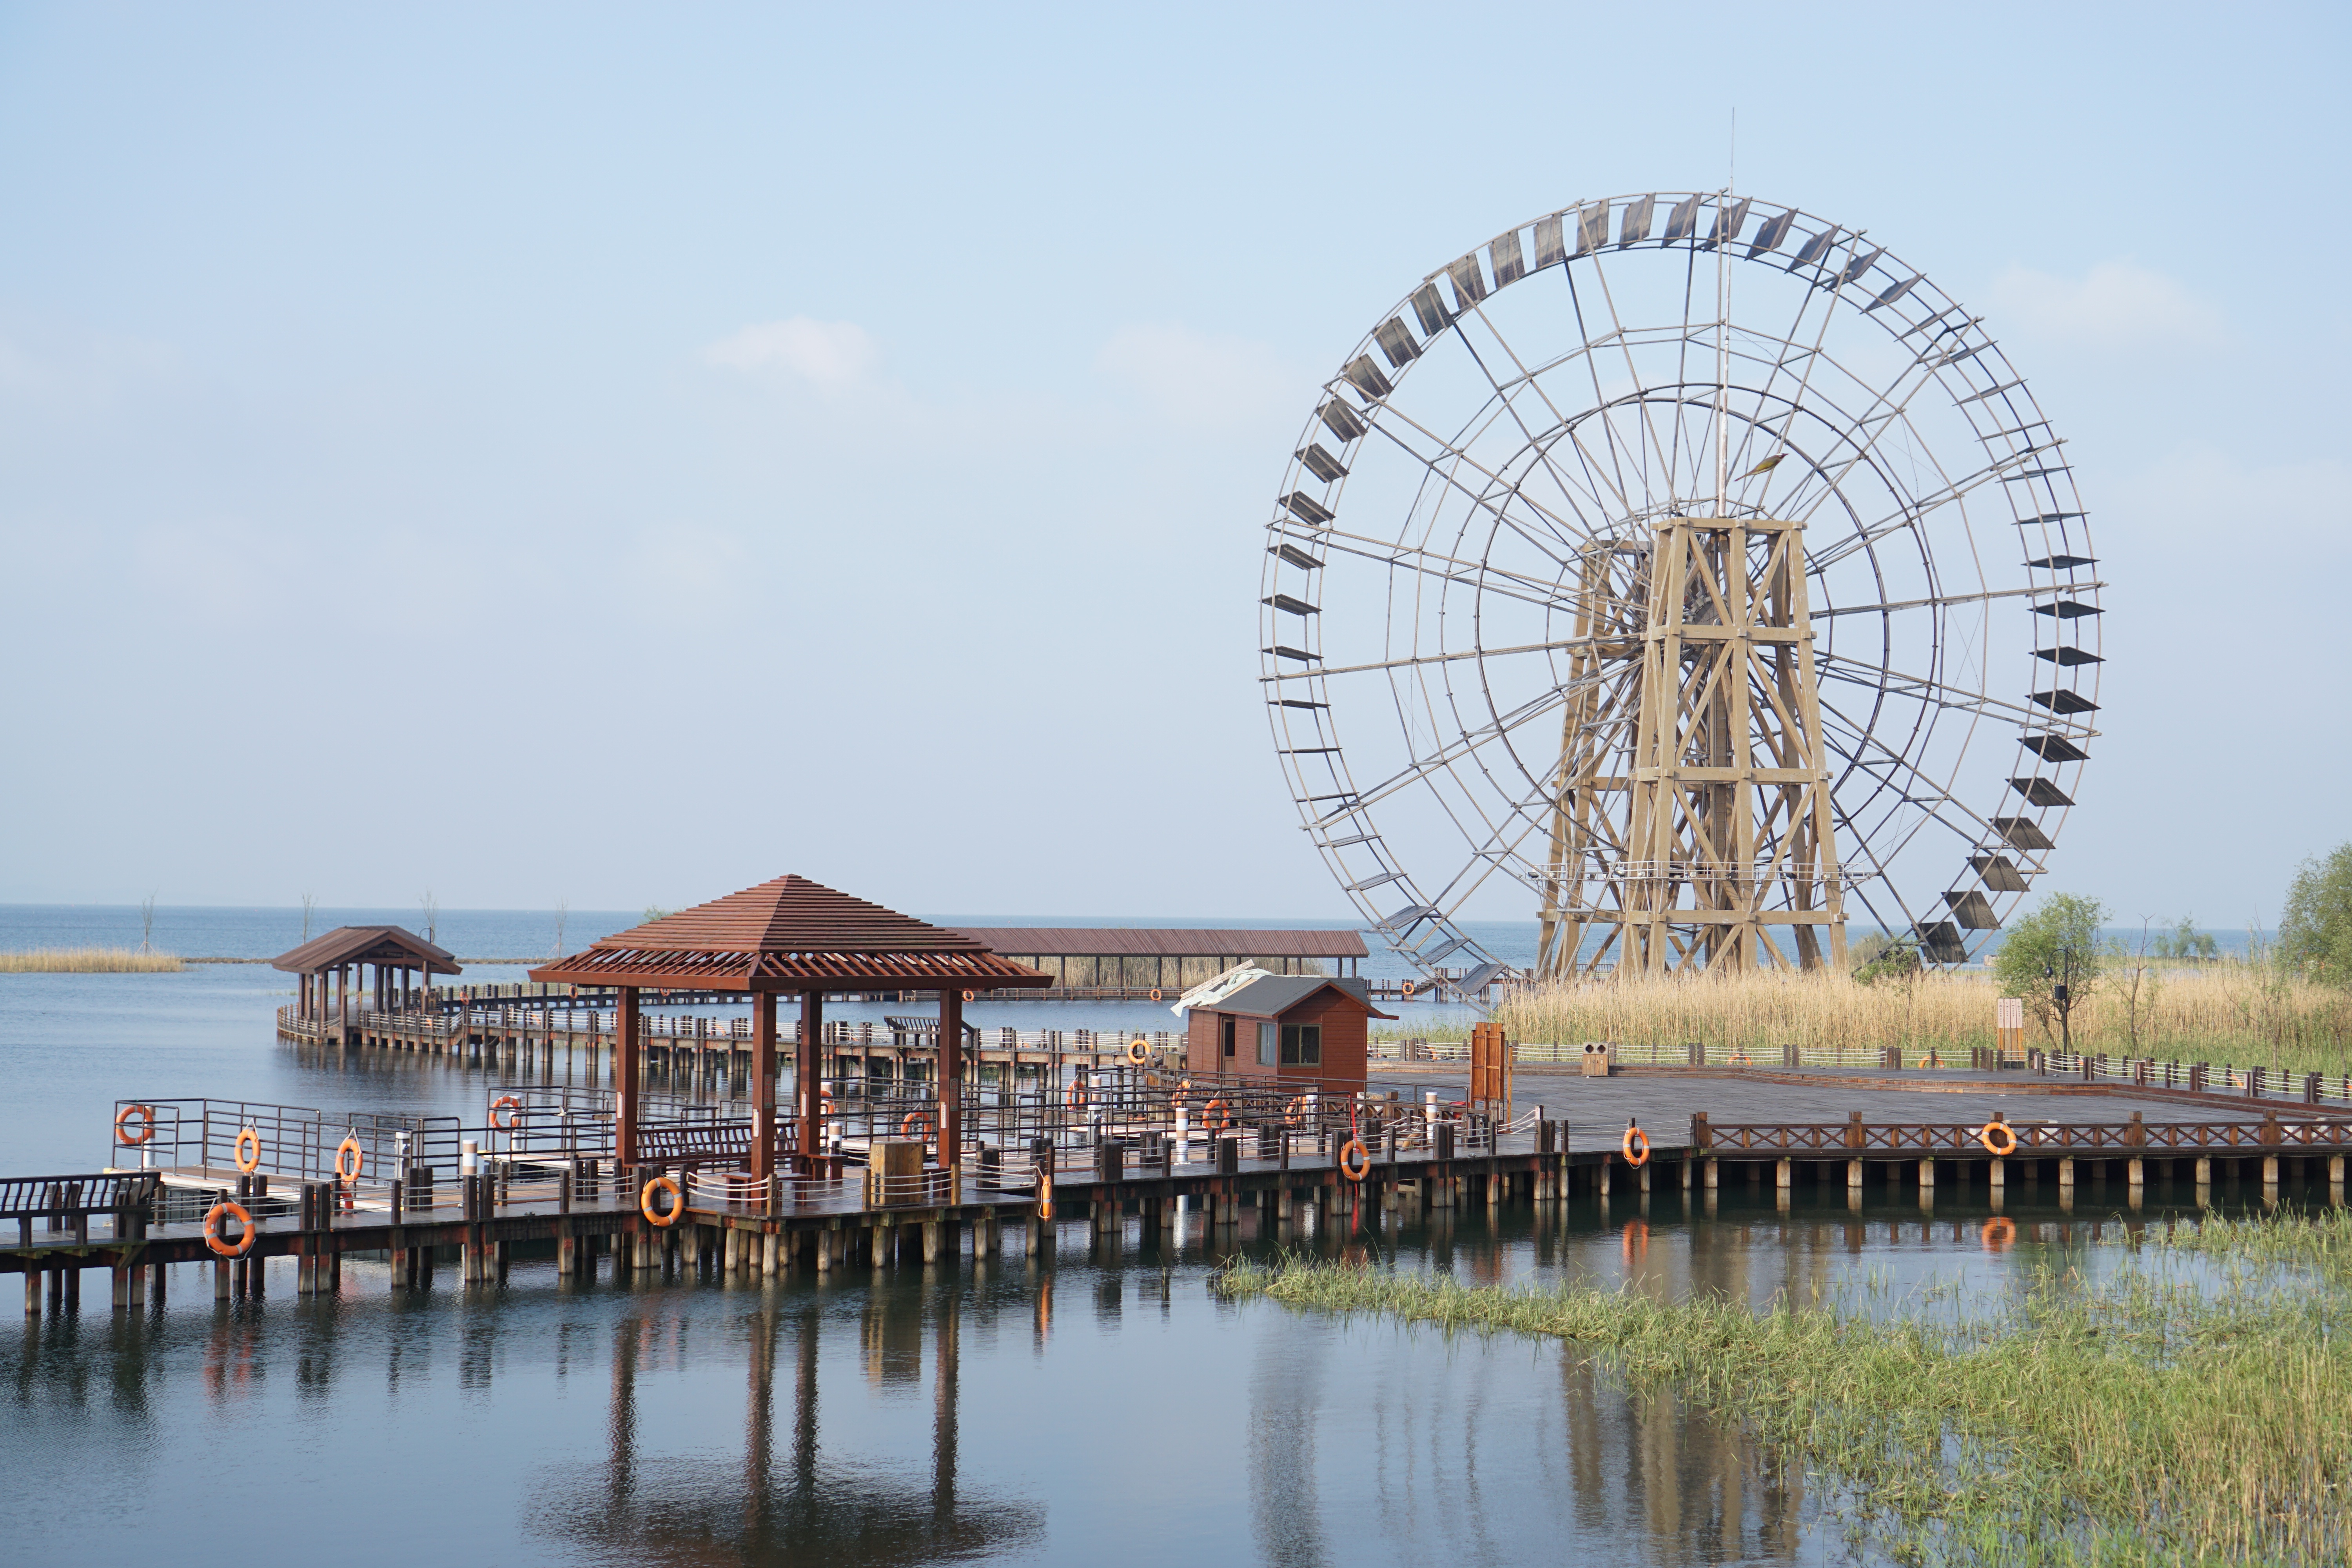
recreation, ferris wheel, amusement park, park, landmark, tourist attraction, outdoor recreation, geographical feature